Promenade Beach

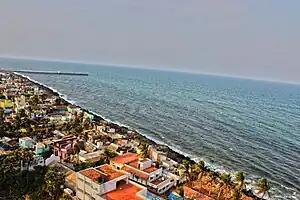
Promenade beach view from the light house

Rock Beach (or, known as, "Pondicherry Beach", French: "Plage de la Promenade") is the popular stretch of beachfront in the city of Puducherry, along the Bay of Bengal. It is a 1.2-kilometre-long stretch in Pondicherry, starts from War Memorial and end at Dupleix Park on the Goubert Avenue.